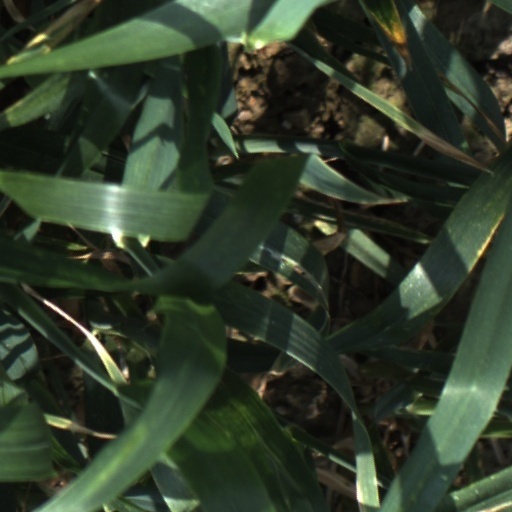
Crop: wheat